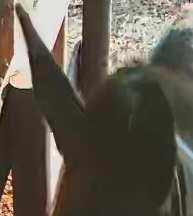
Face region: ears (position_of_ears)
Pain indicator: not_present